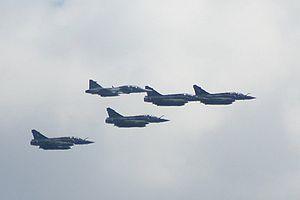
Défilé aérien de Paris du 14 juillet 2008 au-dessus de St Germain en Laye 4 Dassault Mirage 2000D de l'EC 2/3 Champagne de la BA133 de Nancy-Ochey et un Saab Gripen hongrois
Le défilé militaire du 14 Juillet est une parade militaire organisée chaque année depuis 1880 à Paris à l'occasion de la fête nationale française. Le gouverneur militaire de Paris est responsable de l'organisation générale du défilé. Cette manifestation militaire invite parfois des unités de troupes armées étrangères à défiler aux côtés des armées françaises.